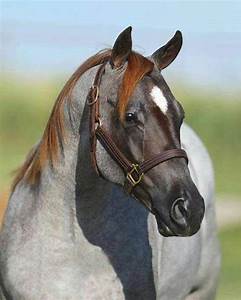
Label: horse